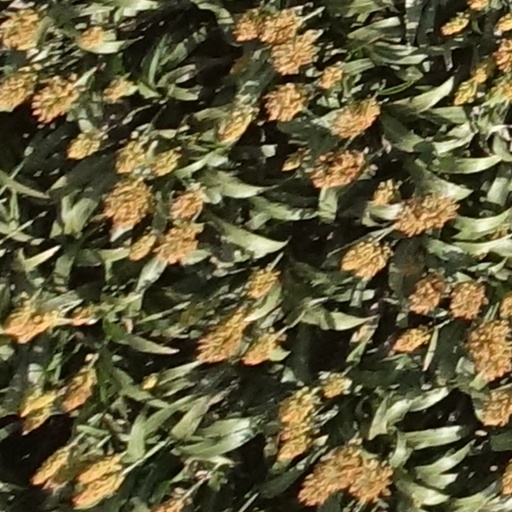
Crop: sorghum